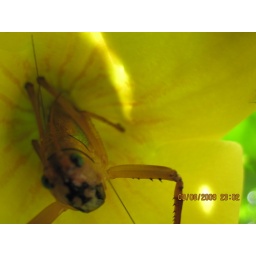
grasshopper hidden in beautiful yellow flower